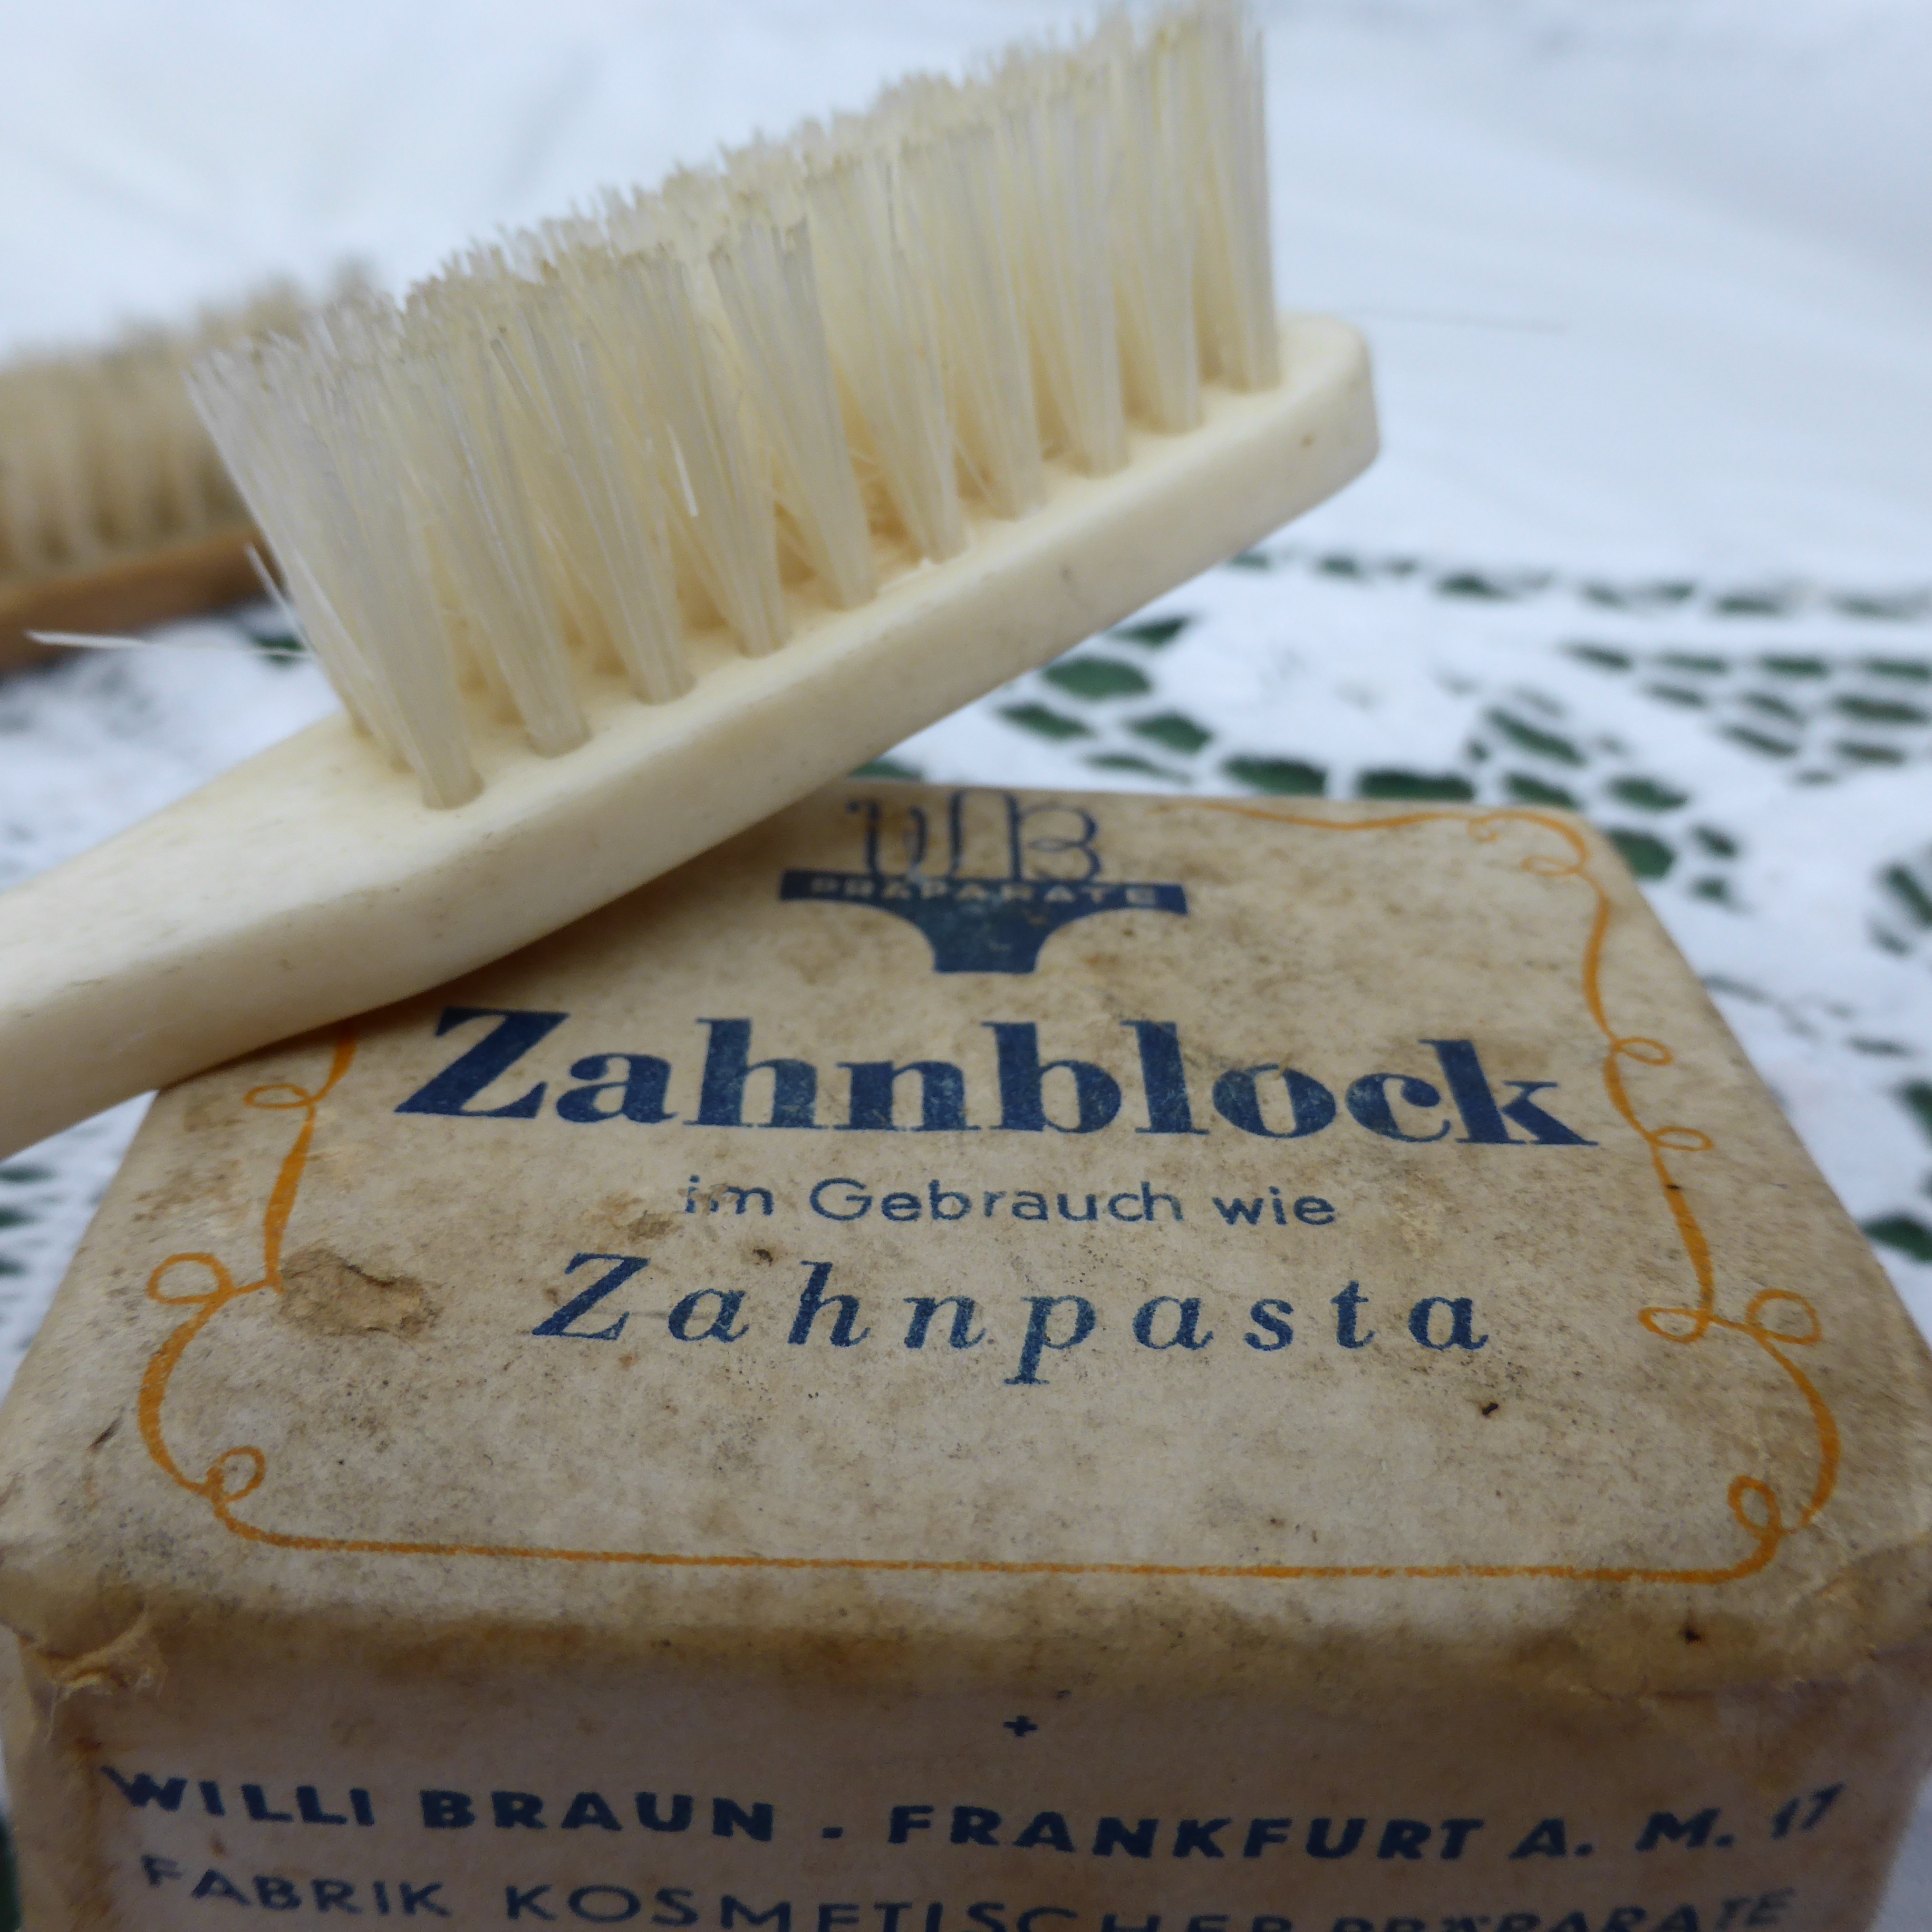
white, antique, old, brush, food, clean, baking, close, icing, bad, cosmetics, bristles, flavor, toothbrush, toothpaste, dental care